Jeff Hoover

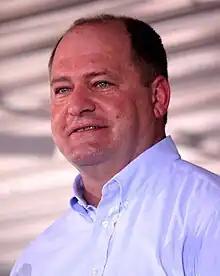
Hoover in 2010

Jeff Hoover (born January 18, 1960) is an American politician in the Republican Party of Kentucky.